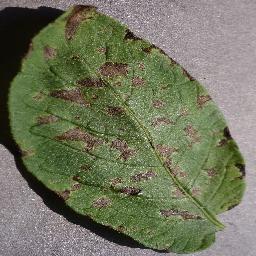
Etiqueta: Tizon_Temprano